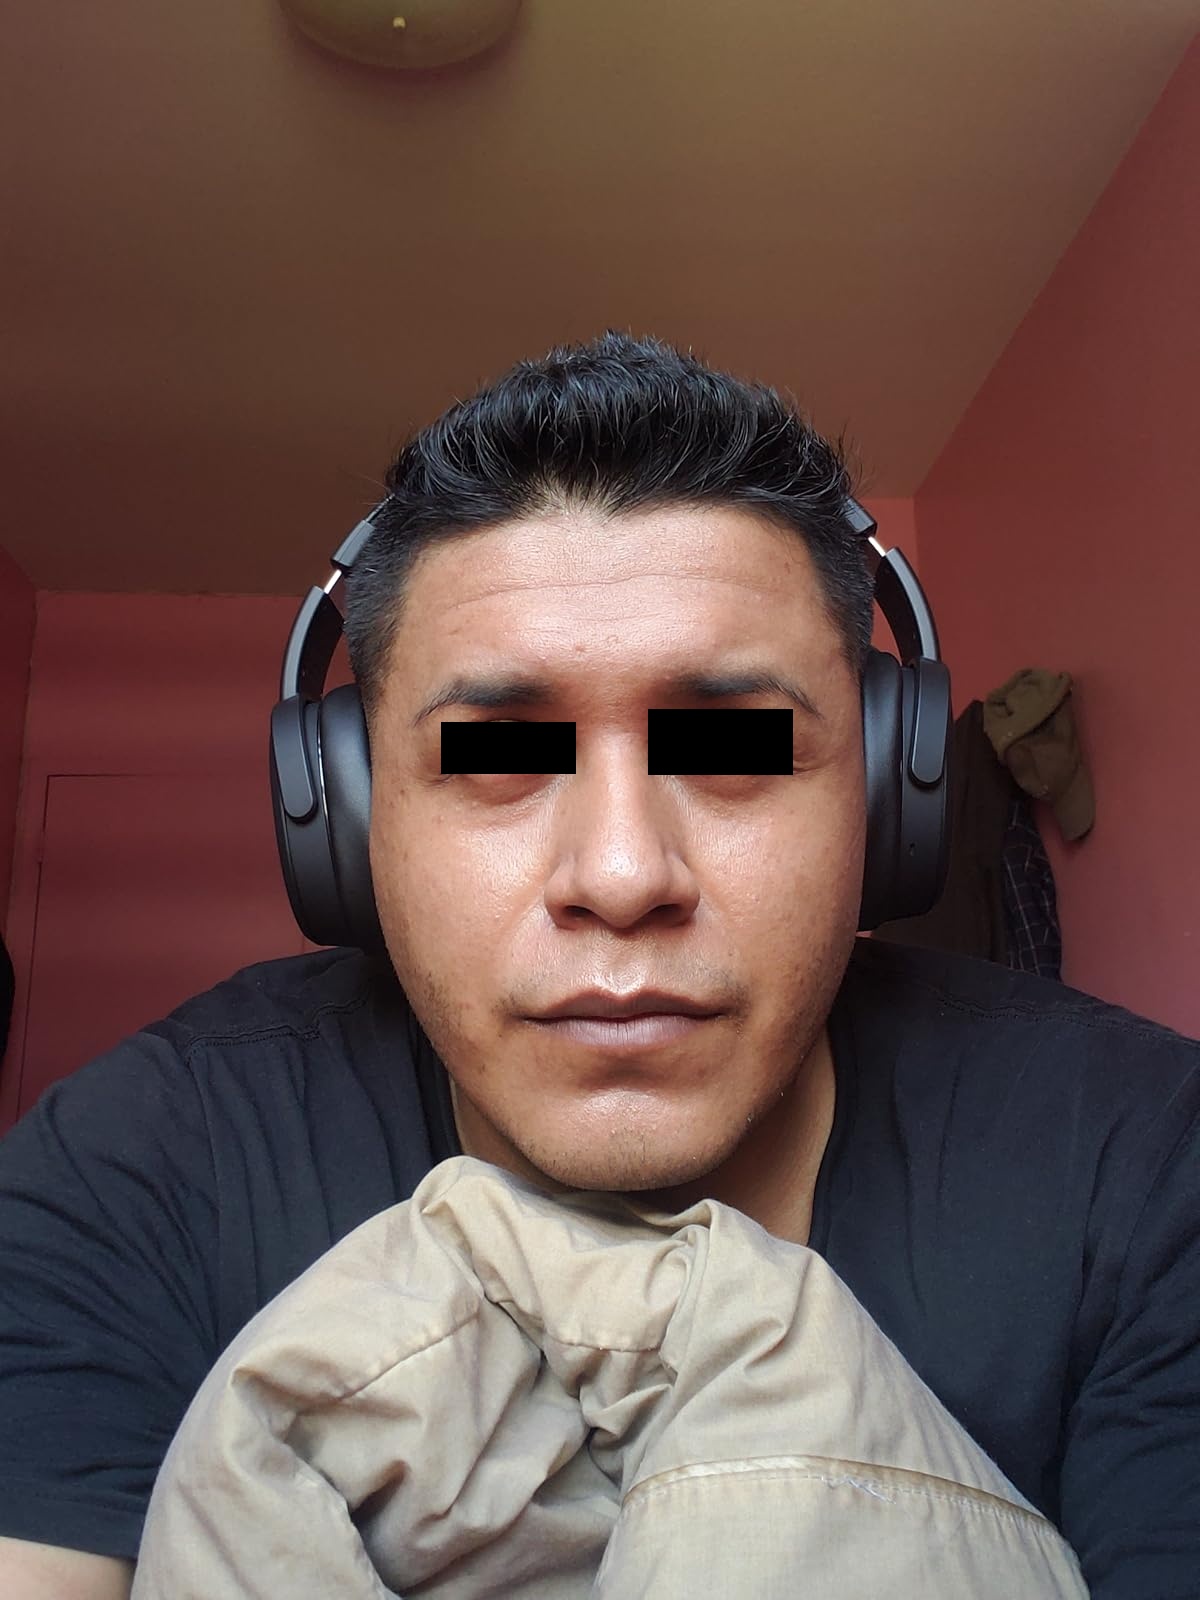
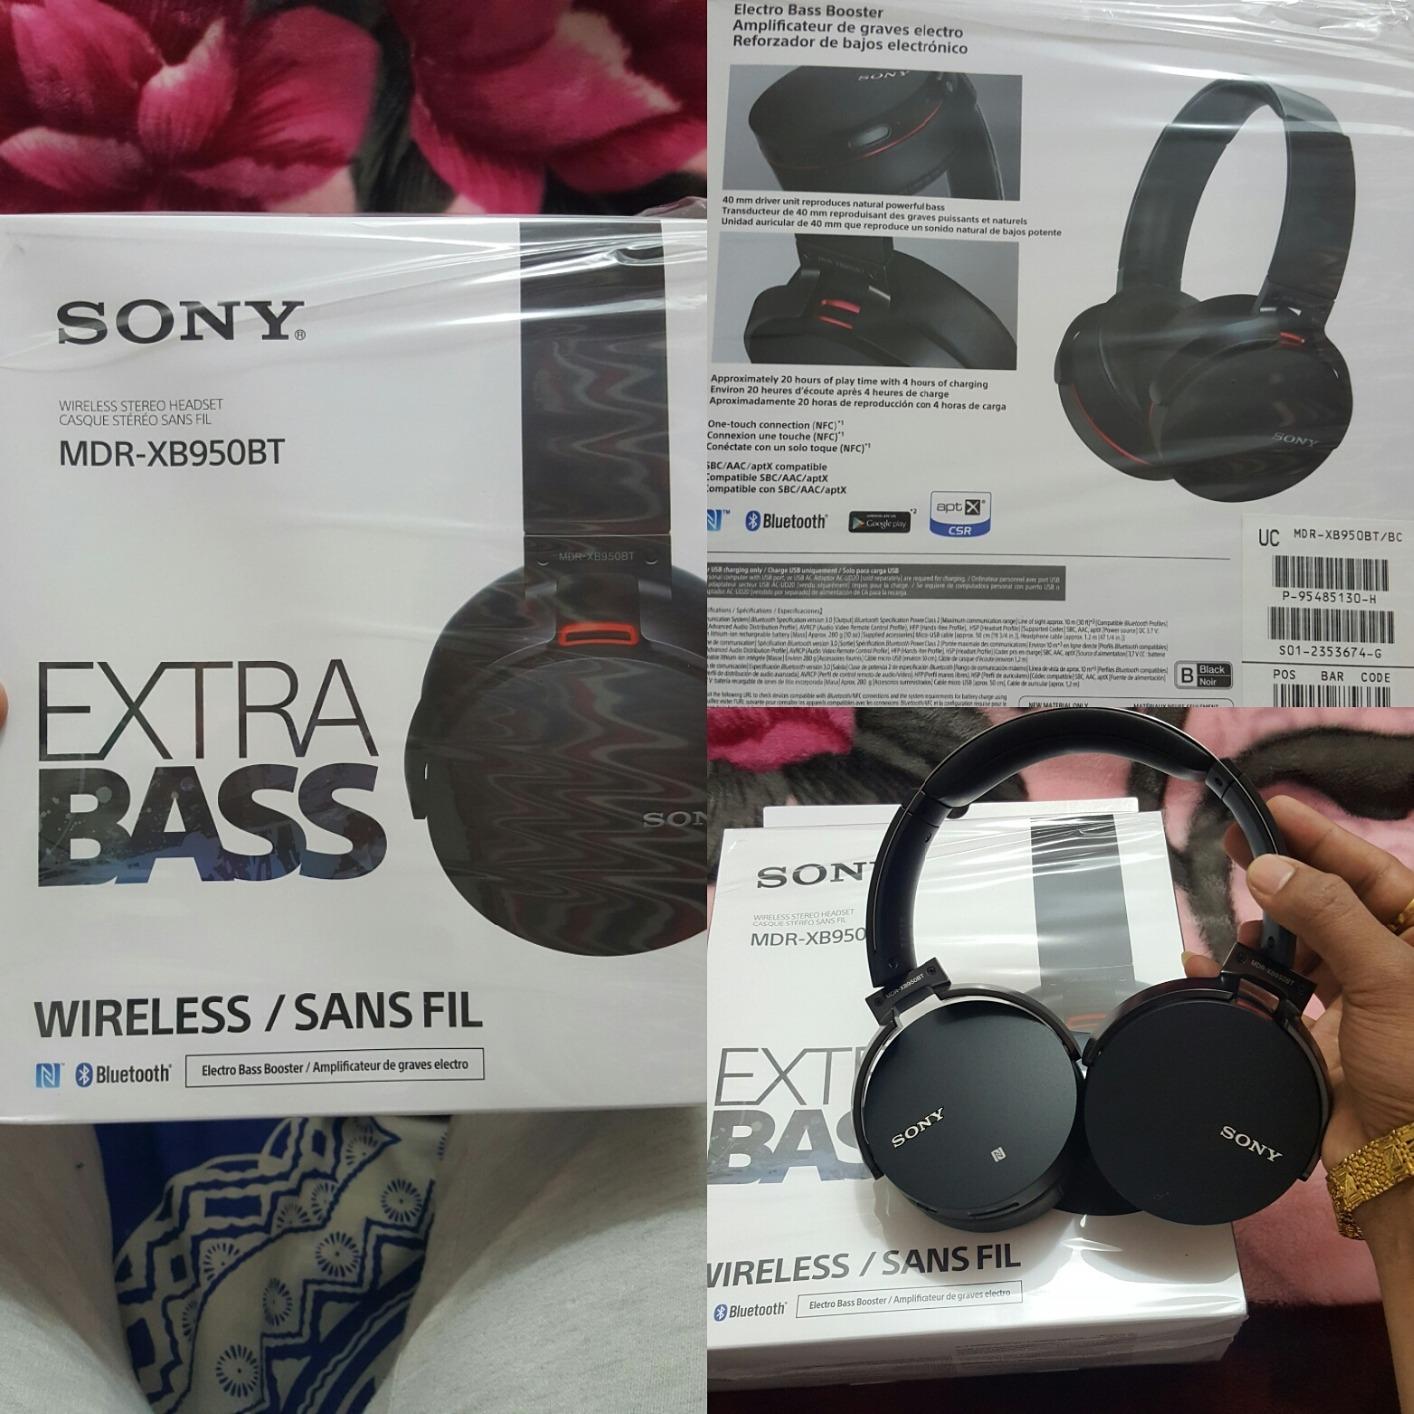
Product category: headphones
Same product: no